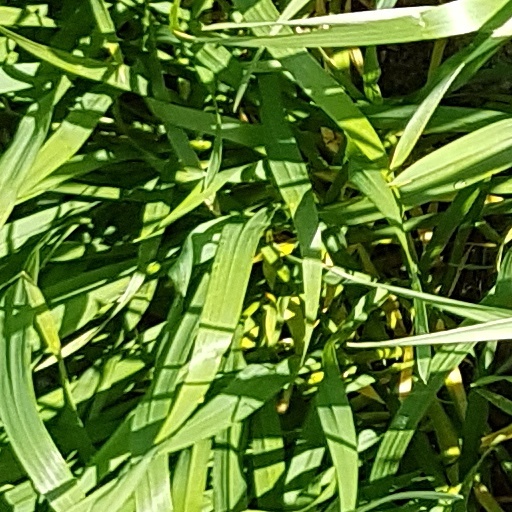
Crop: wheat